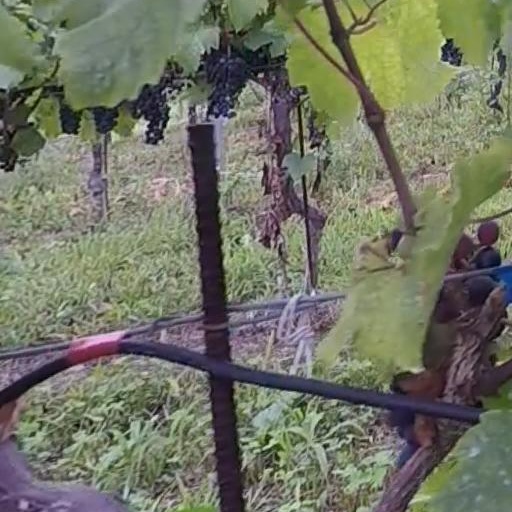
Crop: grape